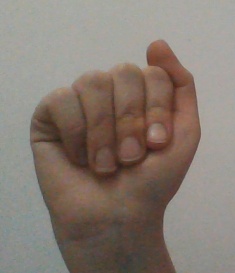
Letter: saad